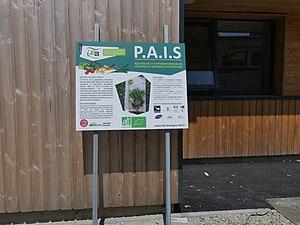
Panneau d'affichage PAIS à l'entrée de l'exploitation agricole de Suscinio (Ploujean)
Le lycée agricole de Suscinio est un établissement public d'enseignement agricole dépendant du ministère de l’agriculture et de l’alimentation. Il est aujourd’hui intégré à l’Établissement Public Local d'Enseignement et de Formations Professionnelles Agricole de Châteaulin - Morlaix – Kerliver.